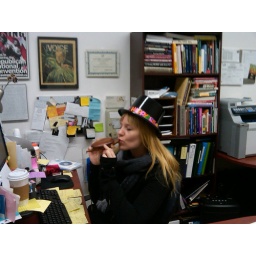
Pic by Tino-Look at those sticky notes!!! Featuring David's turtle and Tino's Happy New Year's hat